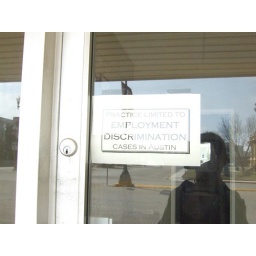
Sign in window of an attorney's office in Lockhart, TX. An hour outside of Austin.